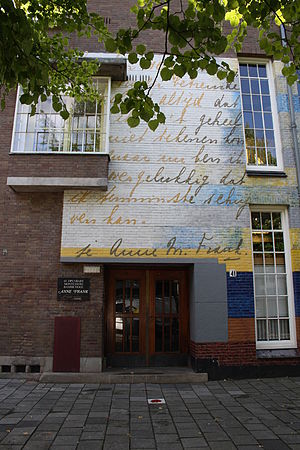
Anne Frank / Betydning
Anne Frank-skolen i Amsterdam.
Annelies Marie Frank, kaldt "Anne" er en af de mest kendte og omtalte ofre for Holocaust grundet hendes efterladte dagbog, som er blevet en af de mest læste bøger i verden og omskrevet for teater og film.